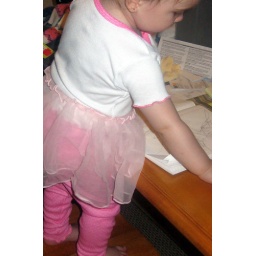
Her favorite things: standing on a chair at the table, scribbling in a notebook, and wearing her tutu.